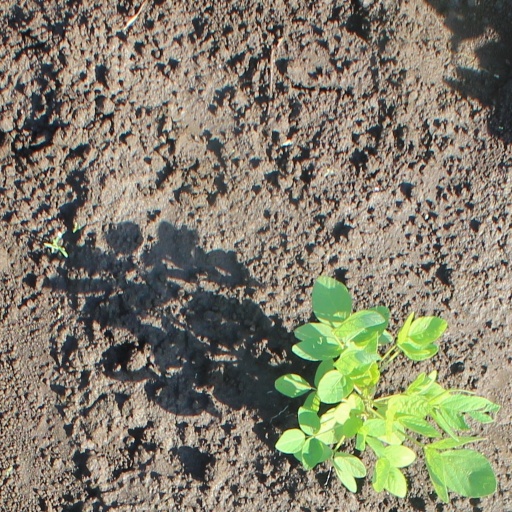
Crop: soybean